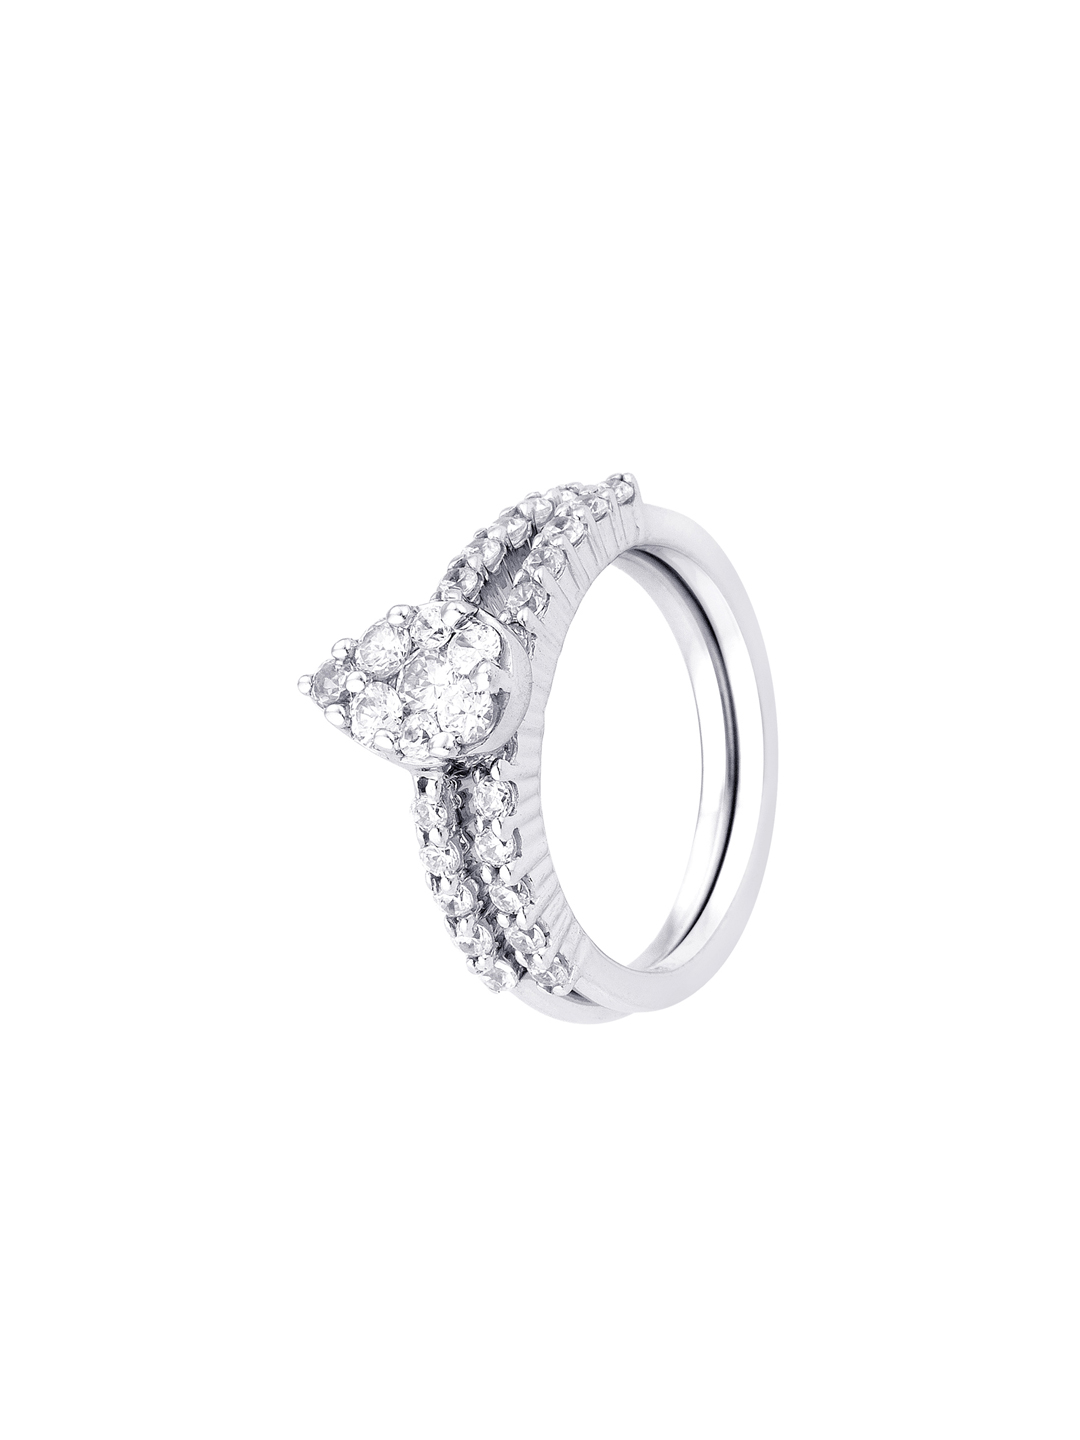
Lucera Women Set of Two Silver Ring
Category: Accessories / Jewellery / Ring
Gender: Women
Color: Silver
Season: Summer 2013
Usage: Casual